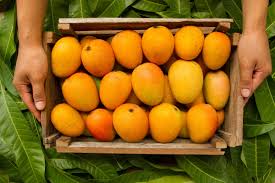
Label: Mango